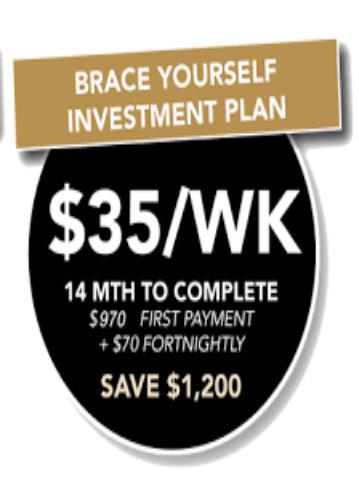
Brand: brace yourself
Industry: Clothes